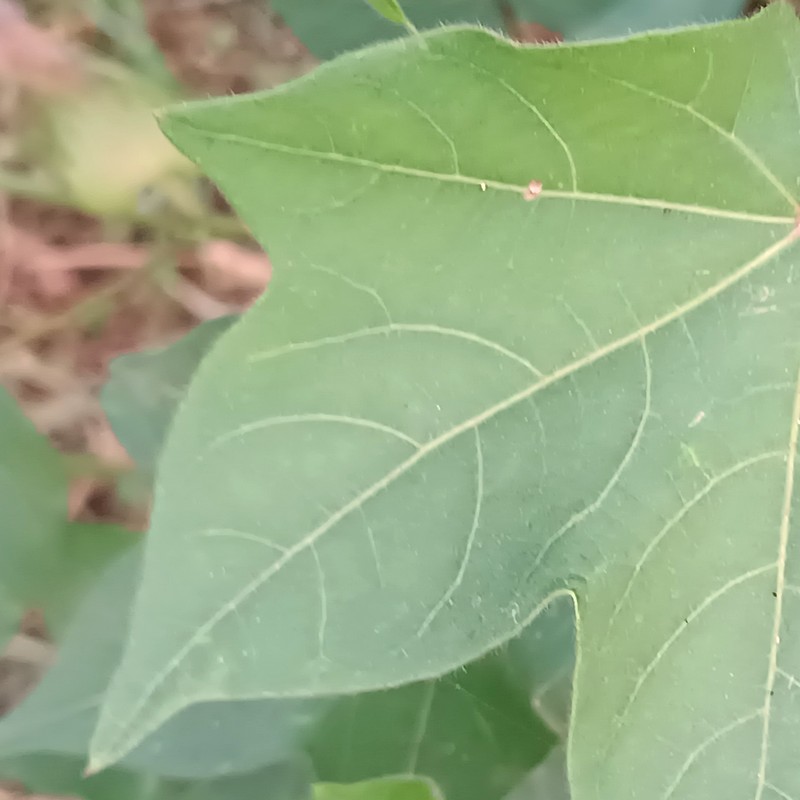
Label: Healthy Leaf